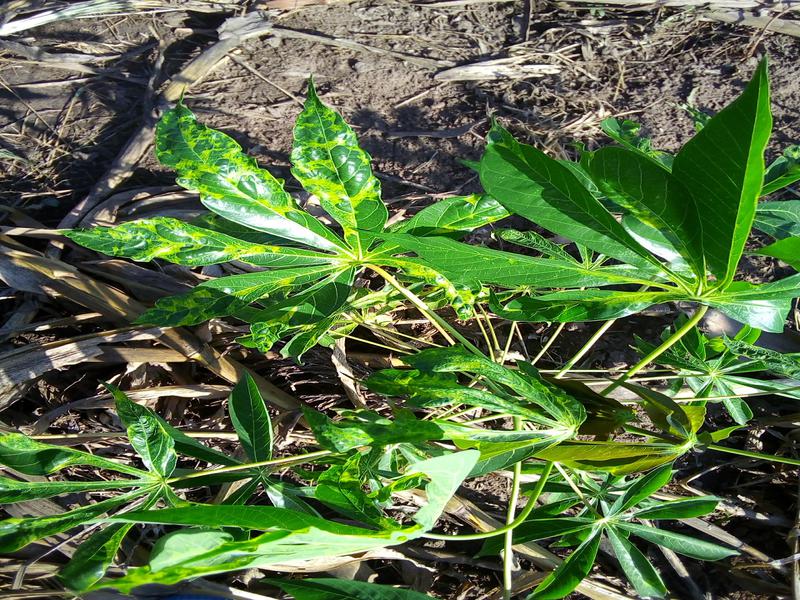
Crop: cassava
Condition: mosaic_disease